Describe the emotion expressed in this image:  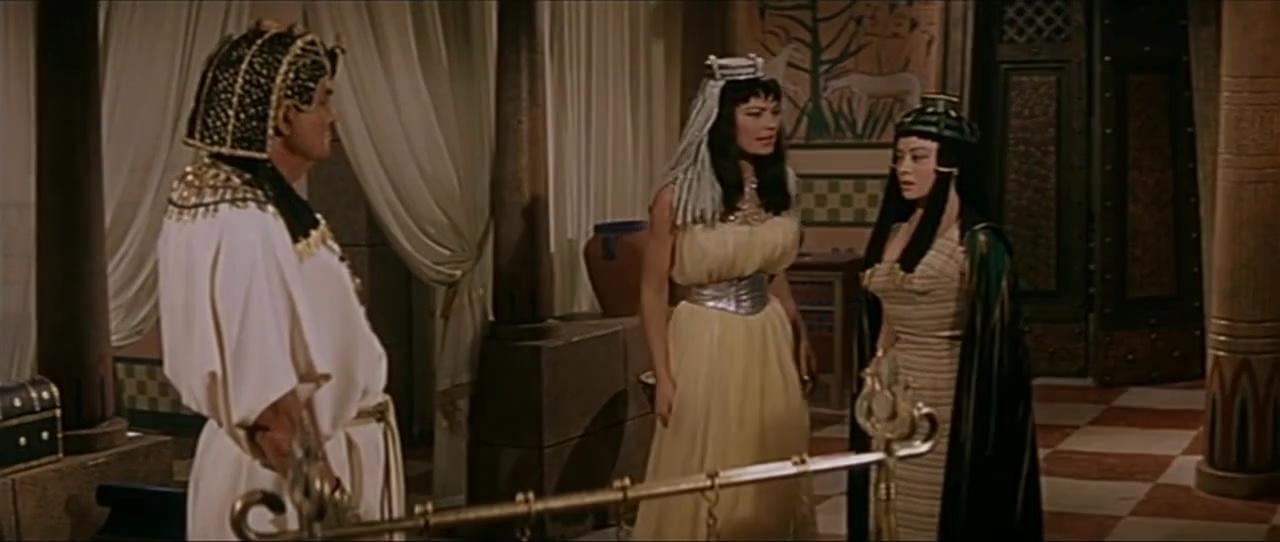
This person displays Pain, valence and arousal with low intensity.